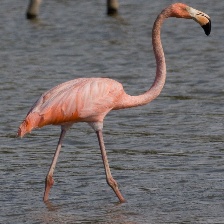
Species: AMERICAN FLAMINGO
Scientific name: PHOENICOPTERUS RUBER